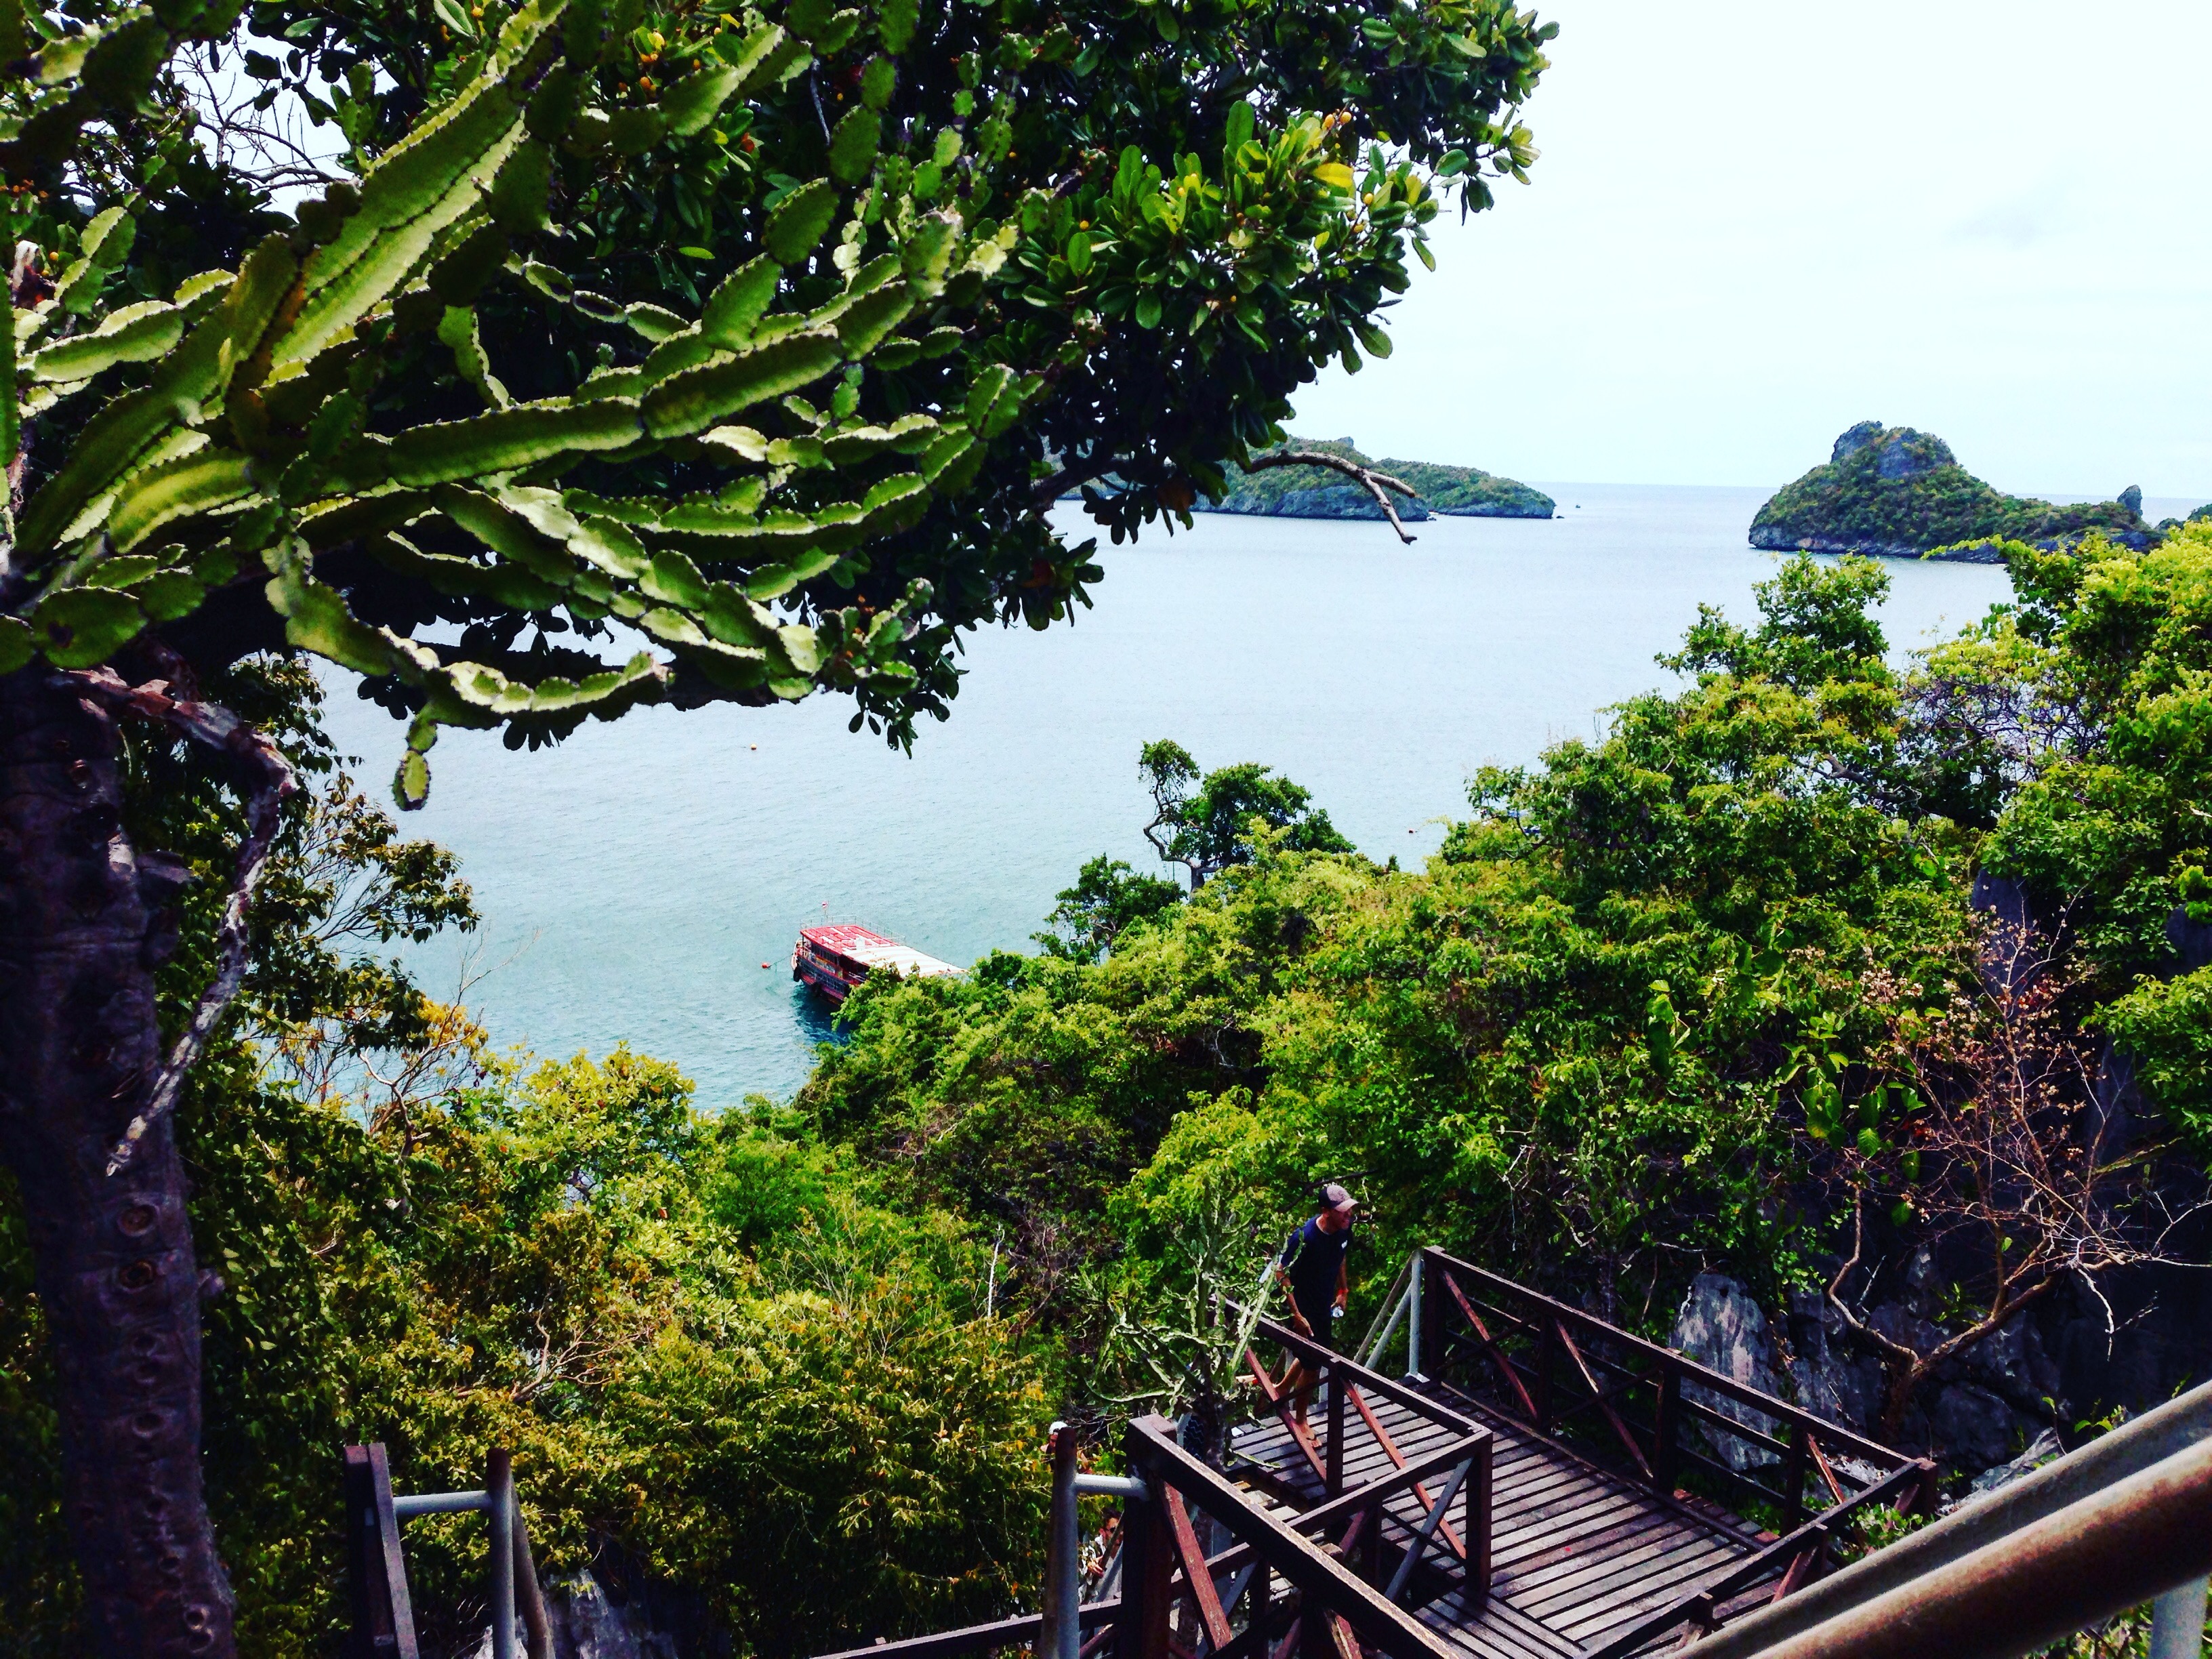
sea, brine, pond, wave, rhythm, ocean, river, reservoir, well, fish, jewels, crystals, treasury, diamonds, gem, water body, expanse of water, river basin, basin, waters, water, aqua, liquid, fluid, puddle, lakes, liquid as in rivers, seas and oceans, island, isle, perch, nature, vegetation, tree, leaf, plant, flora, sky, jungle, rainforest, leisure, tourist attraction, tourism, resort